Transport on the Isle of Wight

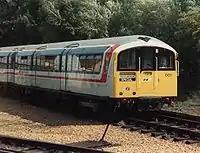
An Island Line train, unit 483001 in 1989.

The Island Line is the one railway left on the island. It runs some 8½ miles from Ryde Pier Head to Shanklin, down the eastern side of the island via Brading and Sandown. It was opened by the Isle of Wight Railway in 1864, and was nationalised in 1948, falling under the Southern Region of British Railways. It was transferred to Network SouthEast in 1982, as part of the sectorisation of British Rail, who operated it under the "Ryde Rail" brand. After the privatisation of British Rail, it was run by Island Line Trains between 1996 and 2007, the smallest train operating company on the National Rail network. Services are now provided by South Western Railway, using electric trains which are converted London Underground rolling stock. These trains date from 1938, making them the oldest trains in regular passenger service anywhere in the UK.